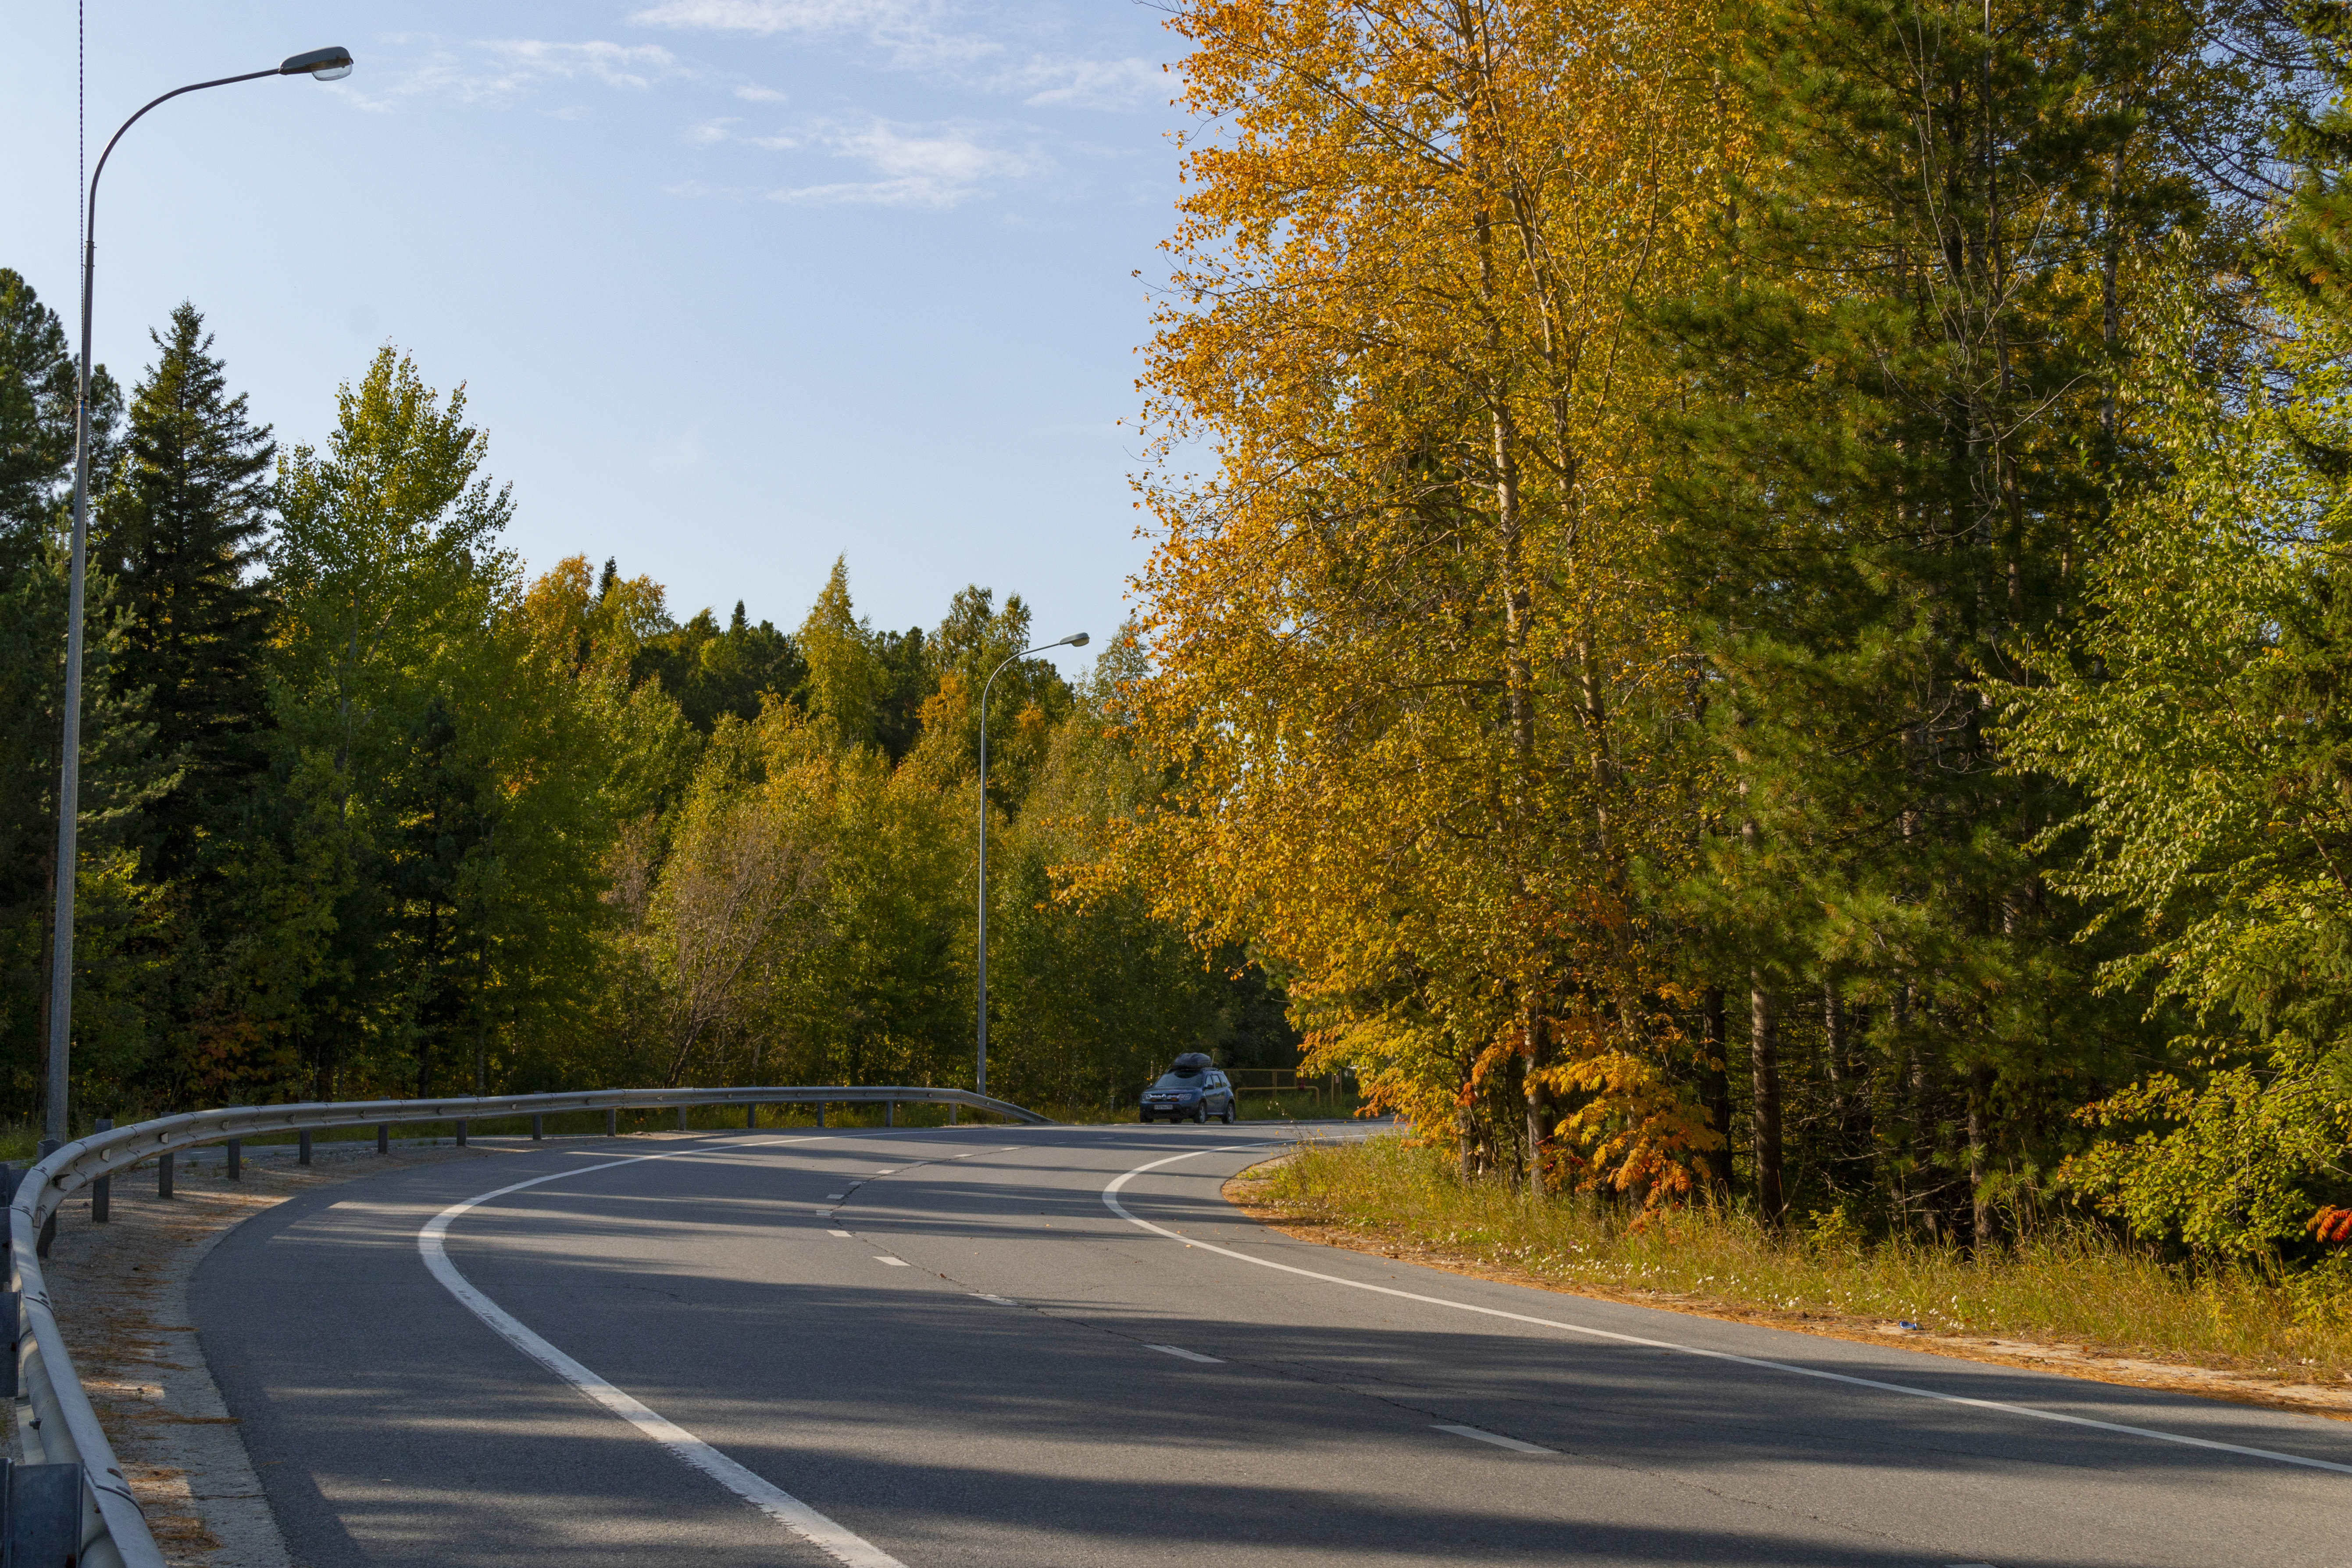
leaves, autumn, trees, road, greenery, tree, highway, natural landscape, leaf, sky, asphalt, yellow, thoroughfare, lane, infrastructure, road surface, woody plant, plant, spring, road trip, freeway, landscape, mountain, street, rural area, sunlight, forest, nonbuilding structure, mountain pass, cloud, American larch, state park, shoulder, vehicle, deciduous